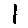
Label: 1